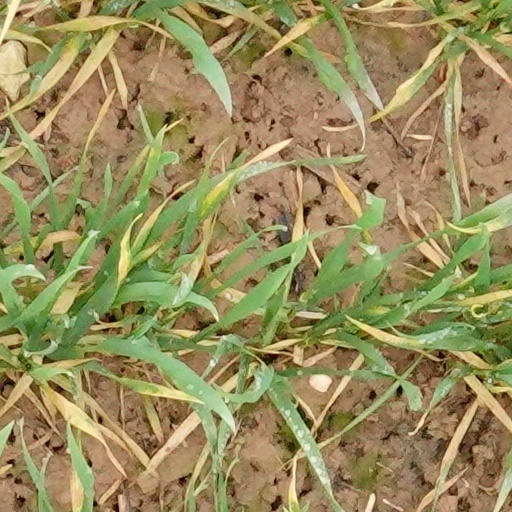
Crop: wheat